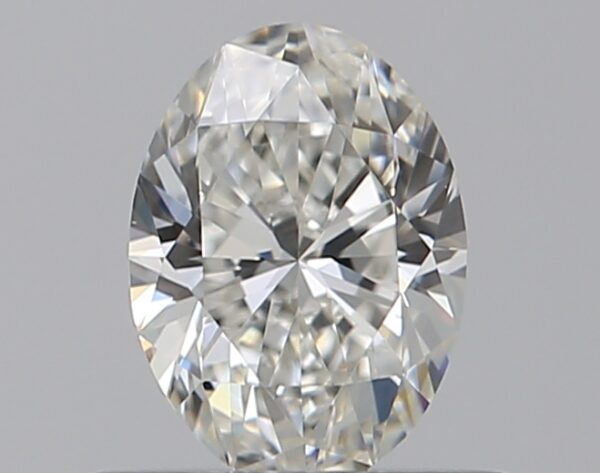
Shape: oval
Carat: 0.5
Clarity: VS1
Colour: G
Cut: EX
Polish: VG
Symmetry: VG
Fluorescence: M
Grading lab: GIA
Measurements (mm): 6.09 x 4.43 x 2.83